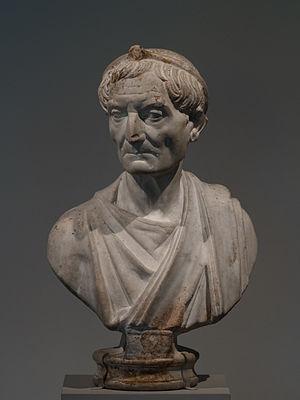
Le prêtre est, dans la religion romaine, un personnage officiel chargé du soin, de la surveillance, du contrôle de tout ce qui concernait les dieux, de tout objet ou de tout être qui leur appartenait, de tout acte qui s'adressait à eux, de tout phénomène considéré comme un signe particulier de leur volonté. Le mot sacerdos vient de l'adjectif sacer « sacré » et dos, mot rattaché à la racine da, qui exprime l'idée de donner.